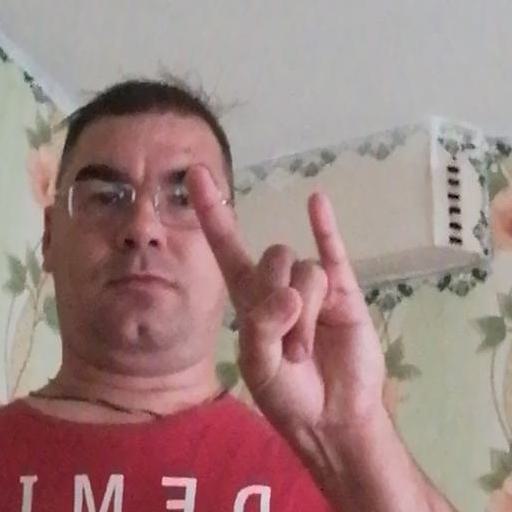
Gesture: rock